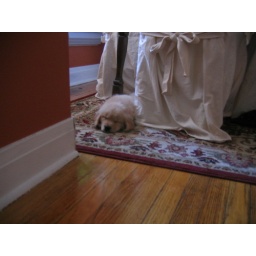
She settled in at our dining room table for a good hour.